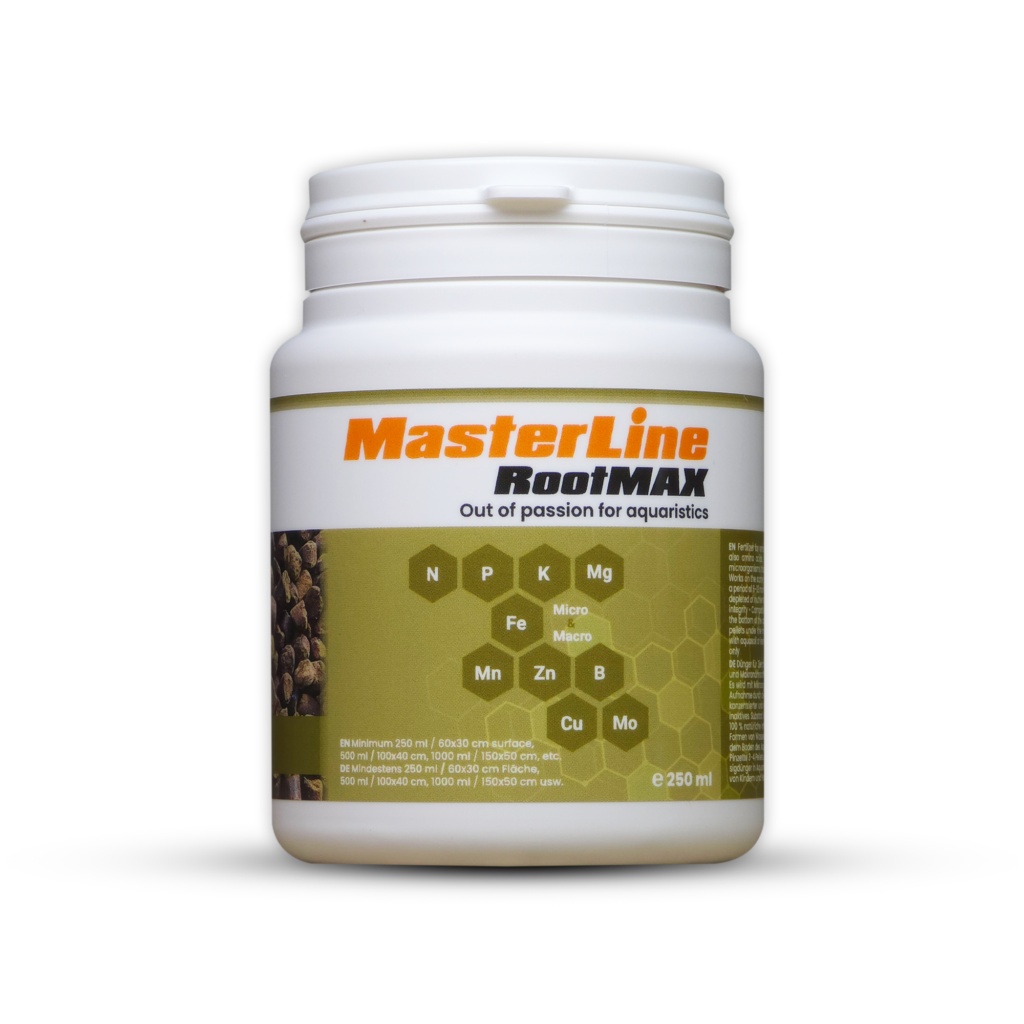
Masterline Rootmax -250ml
MASTERLINE ROOTMAX – 250ml MasterLine RootMAX contains all micro and macronutrients necessary for plants, but also amino acids, humic and fulvic acids, hormones, enzymes and vitamins Short description • Nutrient pellets with easily absorbable nutrients, in organic form • Contains hormones, humic and fulvic acids, enzymes, amino acids • Gradual release over a long period of time • Only with 100% natural ingredients. • Compatible with all forms of aquatic life Benefits: • Organic fertilizer for ornamental aquarium plants module • Becomes colonized by contributing microorganisms the gradual release of nutrients and facilitate their absorption through the roots • It works on the same principle as an aqua soil, but a lot more concentrated and with a stronger release than period of 6-12 months • Transforms an inert substrate into nutritious and brings nutrient-depleted substrates back to life • Contains 100% natural ingredients, pressed into the mold of pellets, which preserve their integrity • Compatible with all forms of aquatic life, including shrimp Recommendations • Distribute the RootMAX pellets evenly on the bottom of the aquarium and add at least 4-5 cm of substrate above it • You can also insert 3-4 dots under the more difficult ones plants with tweezers • Use with the addition of MasterLine liquid fertilizer, in aquariums with aqua soil or inert substrate Dosage Minimum 250 ml / surface 60×30 cm, 500 ml / 100×40 cm 1000 ml / 150×50 cm, ecc.
Brand: Masterline
Category: Animals & Pet Supplies > Pet Supplies > Fish & Aquatic Supplies > Aquatic Plant Fertilizers > Granular Fertilizers